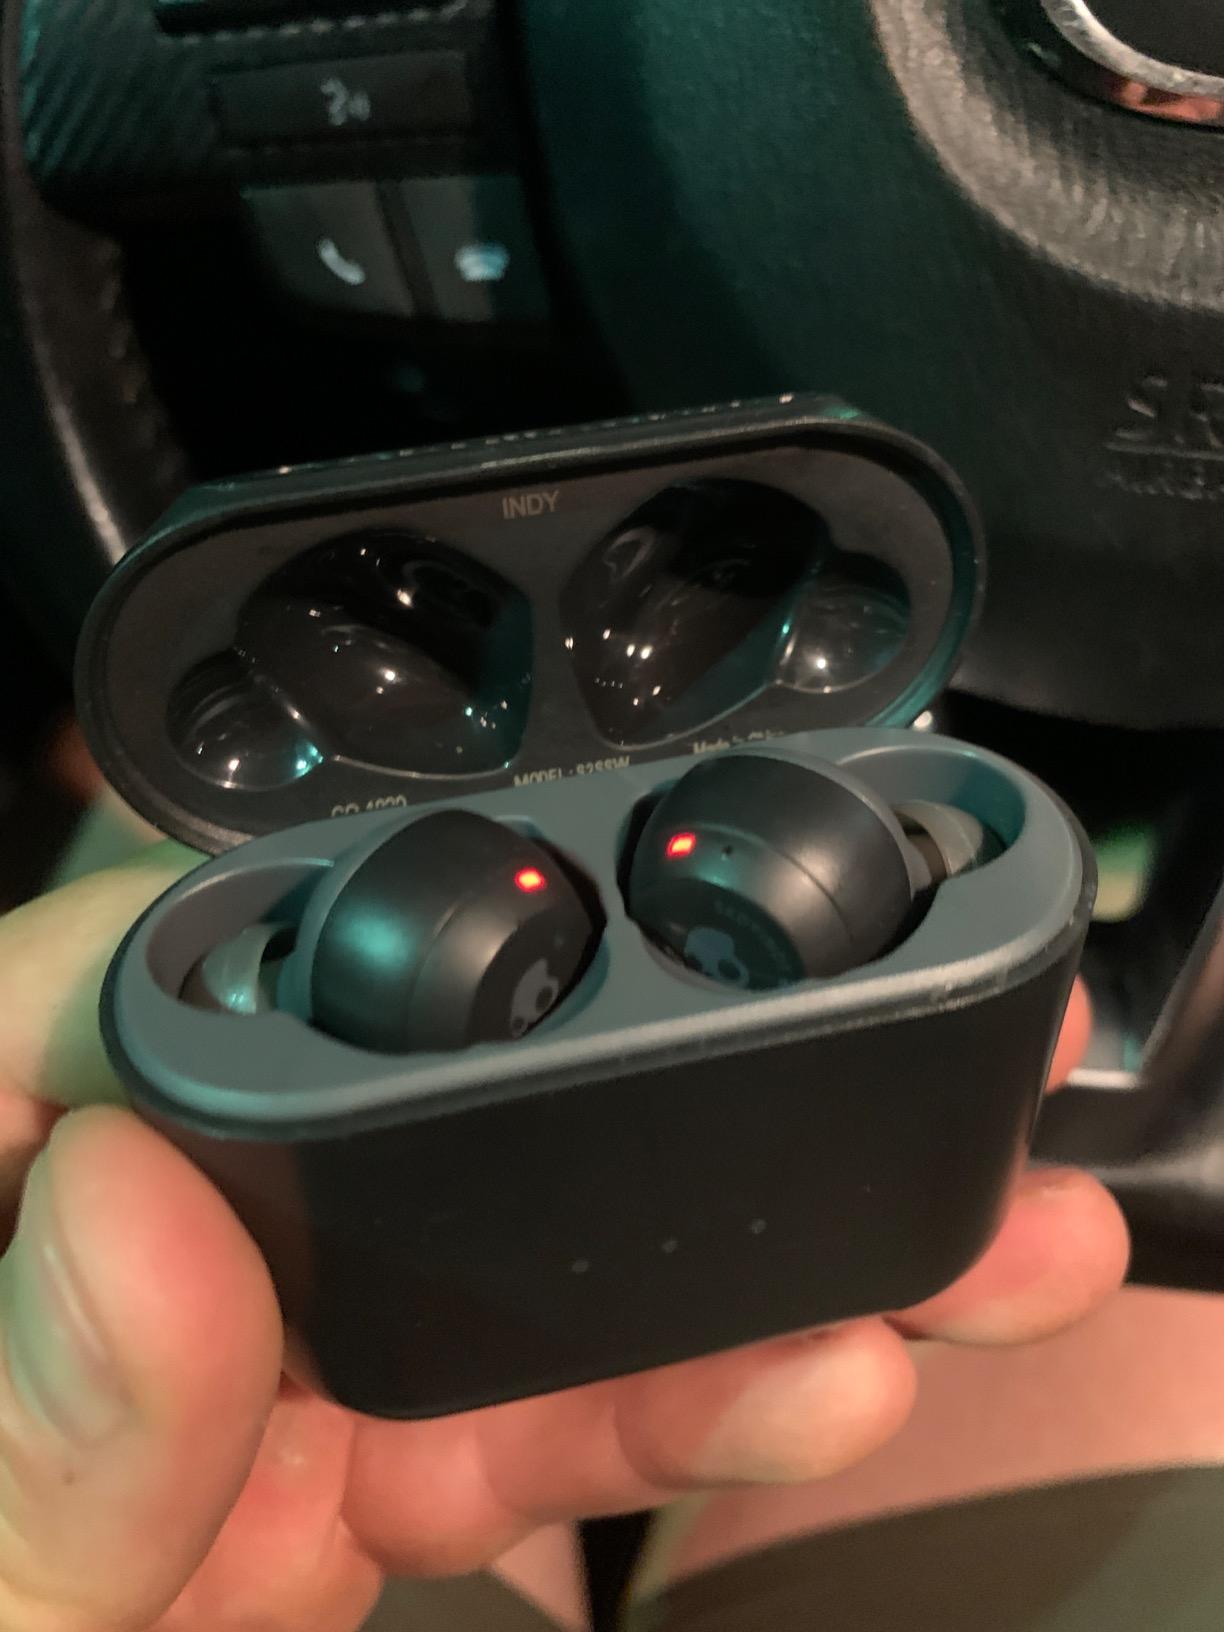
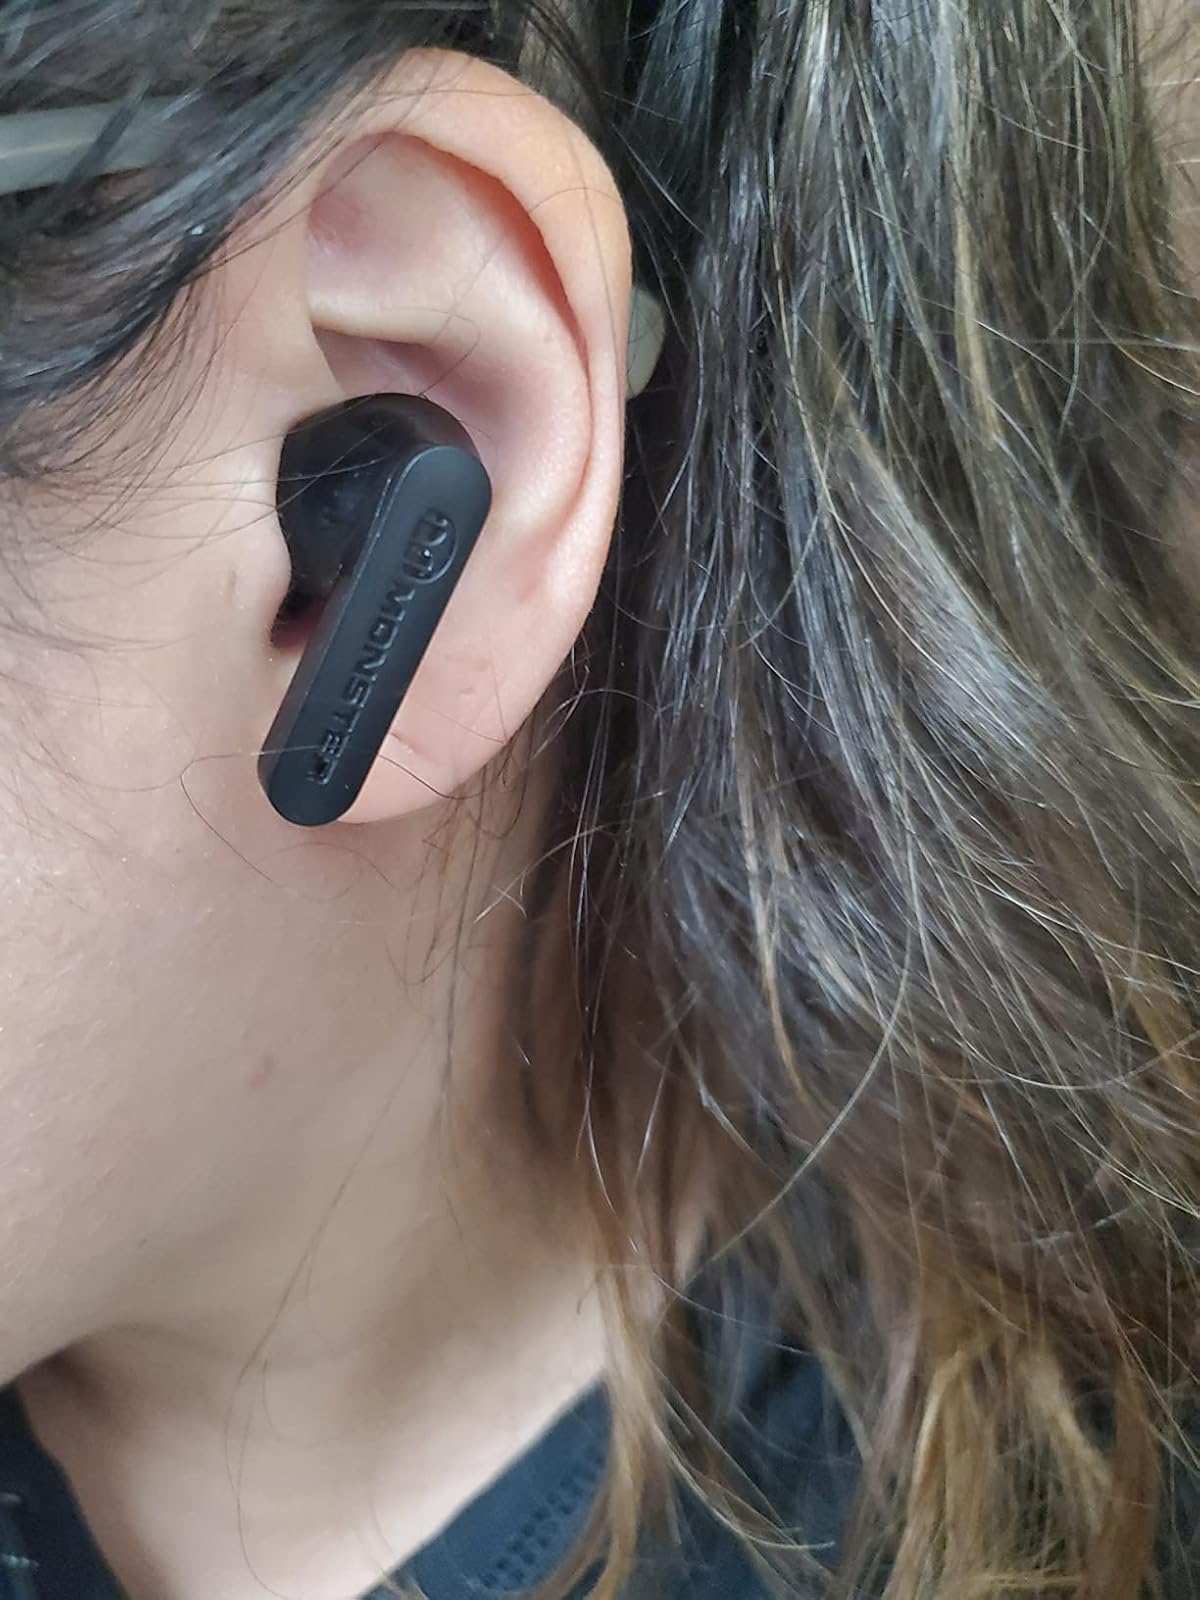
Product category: earbuds
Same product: no